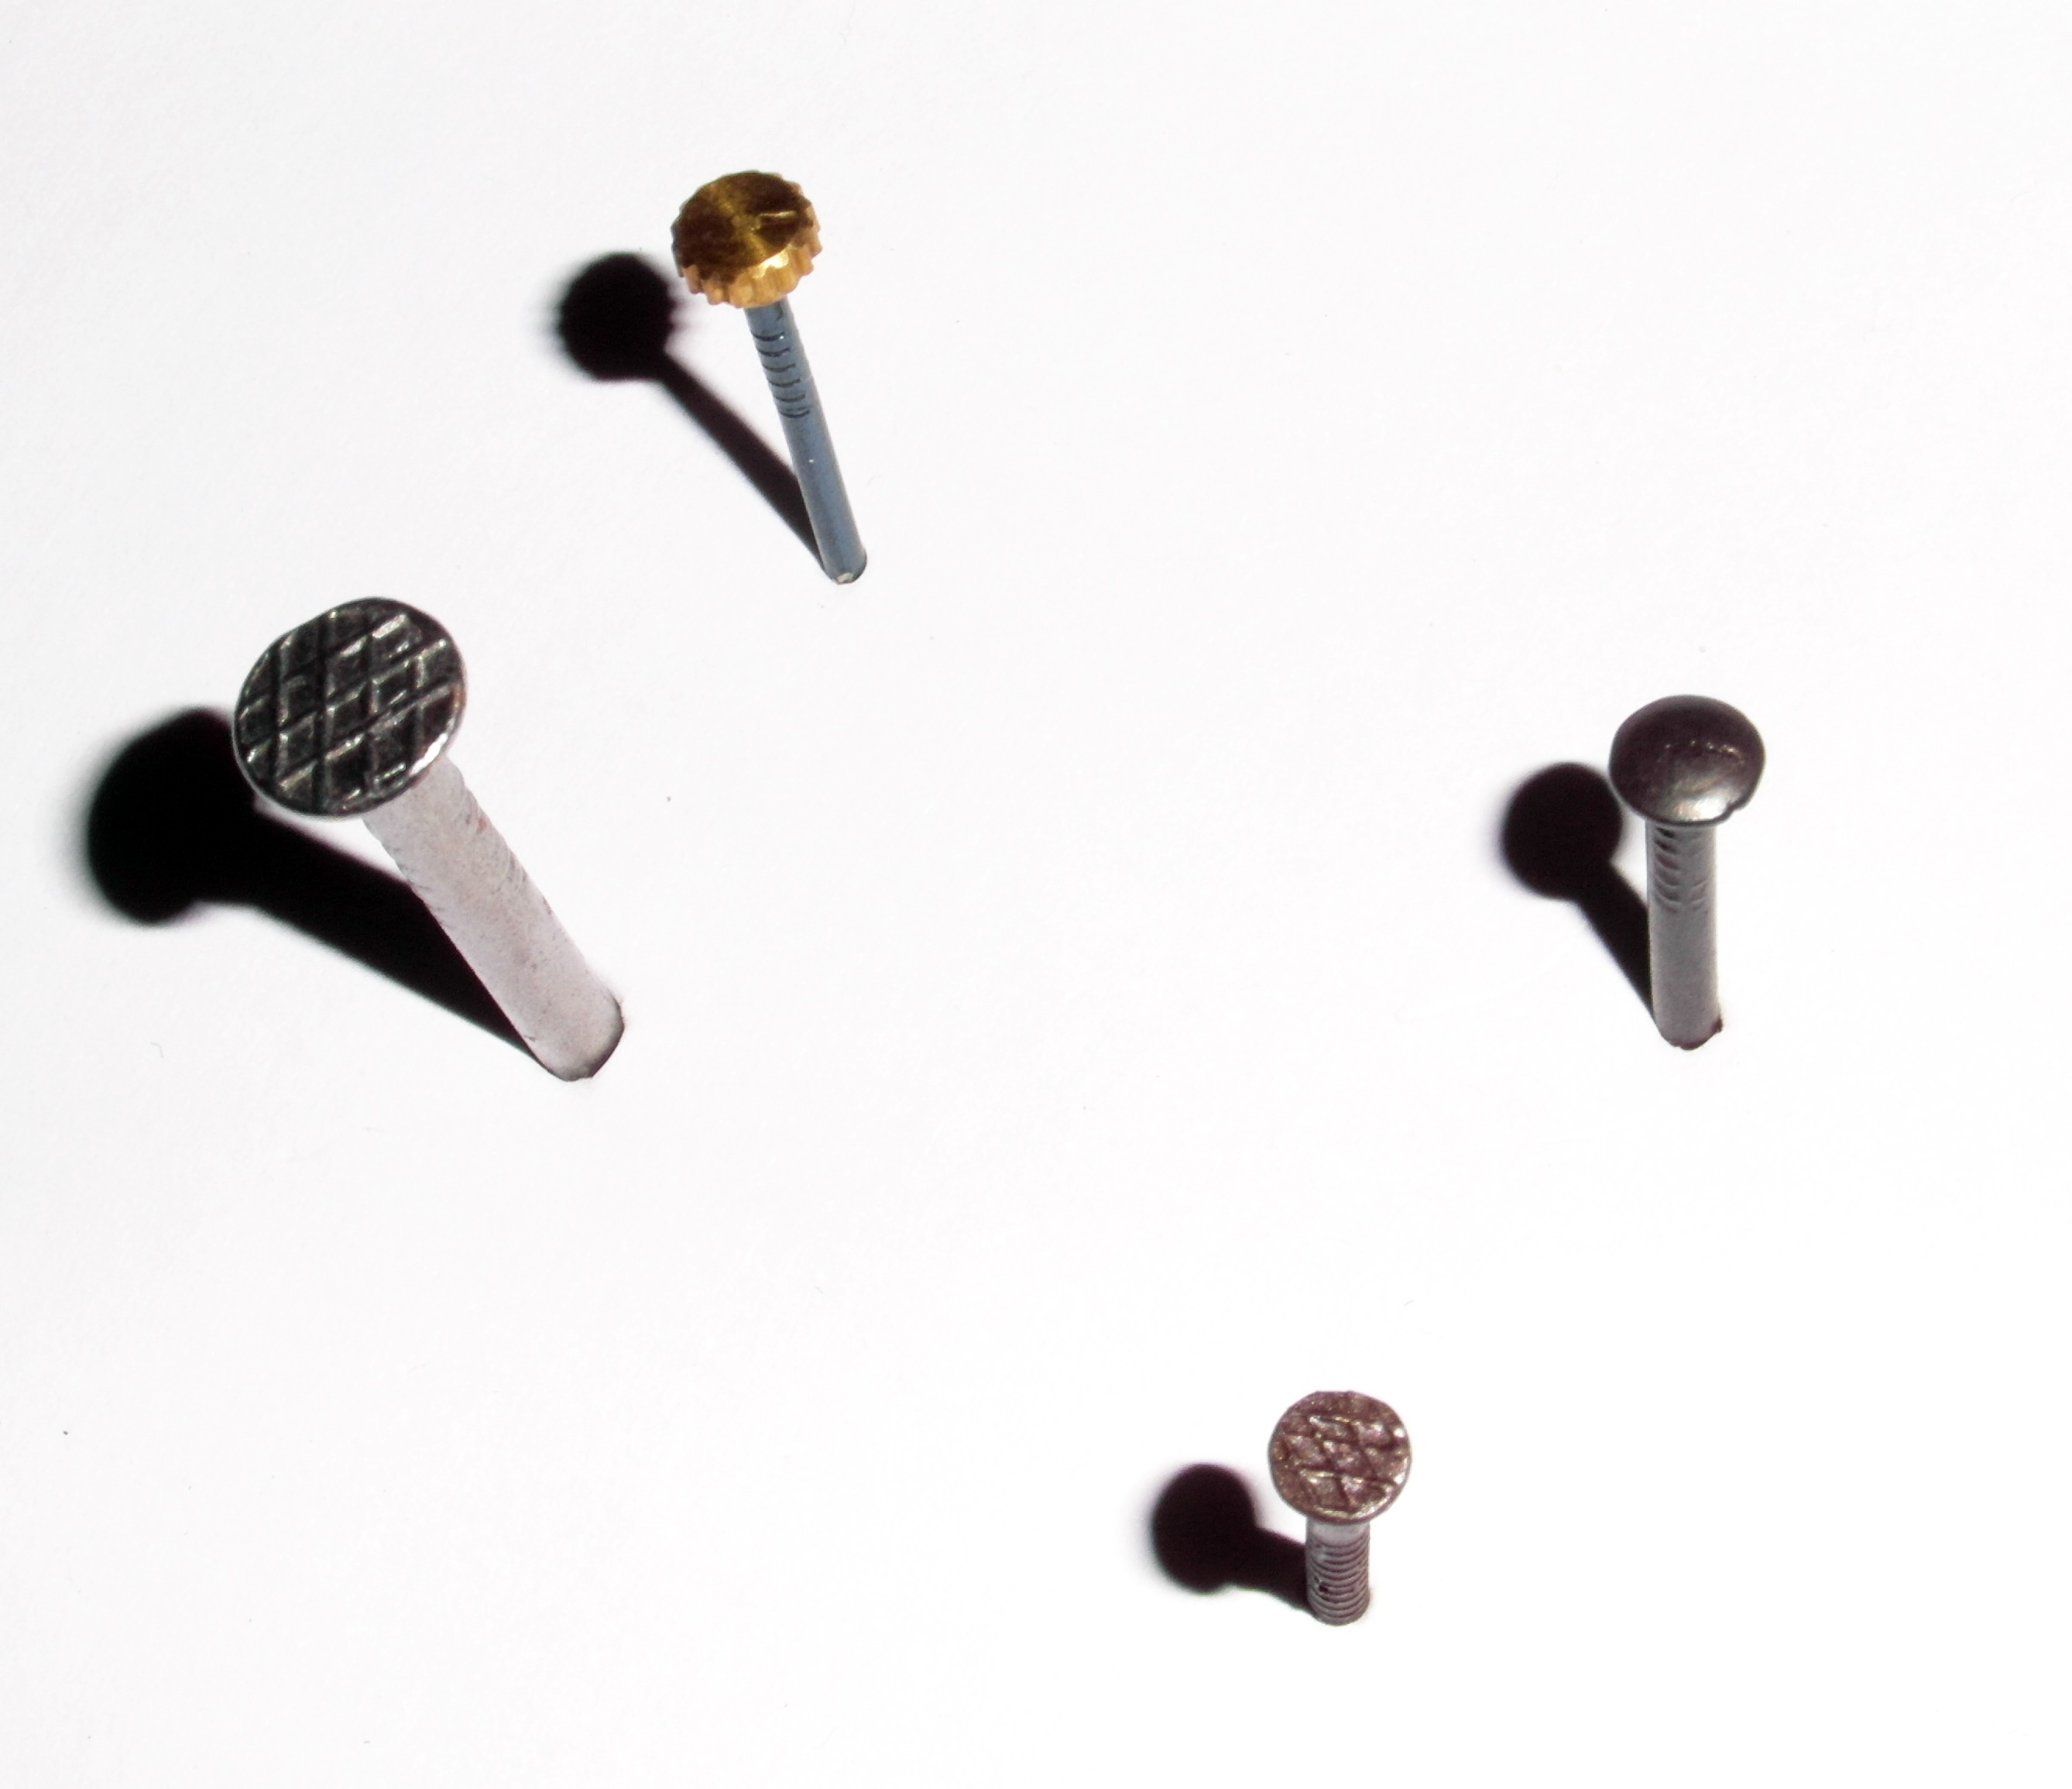
hand, wood, tool, finger, hammer, ear, nail, product, jewellery, pin, earrings, head, works, nails, organ, edit, element, tinker, fashion accessory, body jewelry, bulletin board